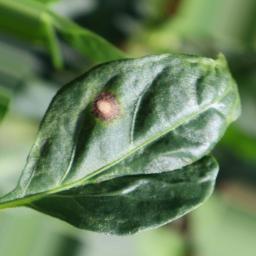
Label: cercospora